Øyer Municipality

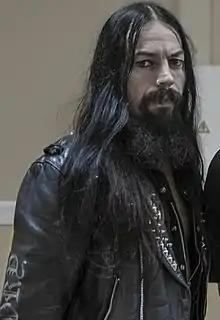
Kjetil Haraldstad, 2017

The coat of arms was granted on 29 April 1983. The official blazon is ""Vert, a argent"". This means the arms have a green field (background) and the charge is a or ). The charge has a tincture of argent which means it is commonly colored white, but if it is made out of metal, then silver is used. This is a type of ring or staple that was historically made of wood and it was used to fasten a tree trunk to a rope in order to haul it over the land. Similar devices were used all over Norway, but this particular shape is typical for this area. The arms were designed by Ola T. Rybakken. The municipal flag has the same design as the coat of arms, but the staple design is off-center on the flag.